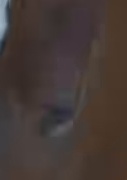
Face region: eyes (orbital_tightening_and_eye_area)
Pain indicator: obviously_present